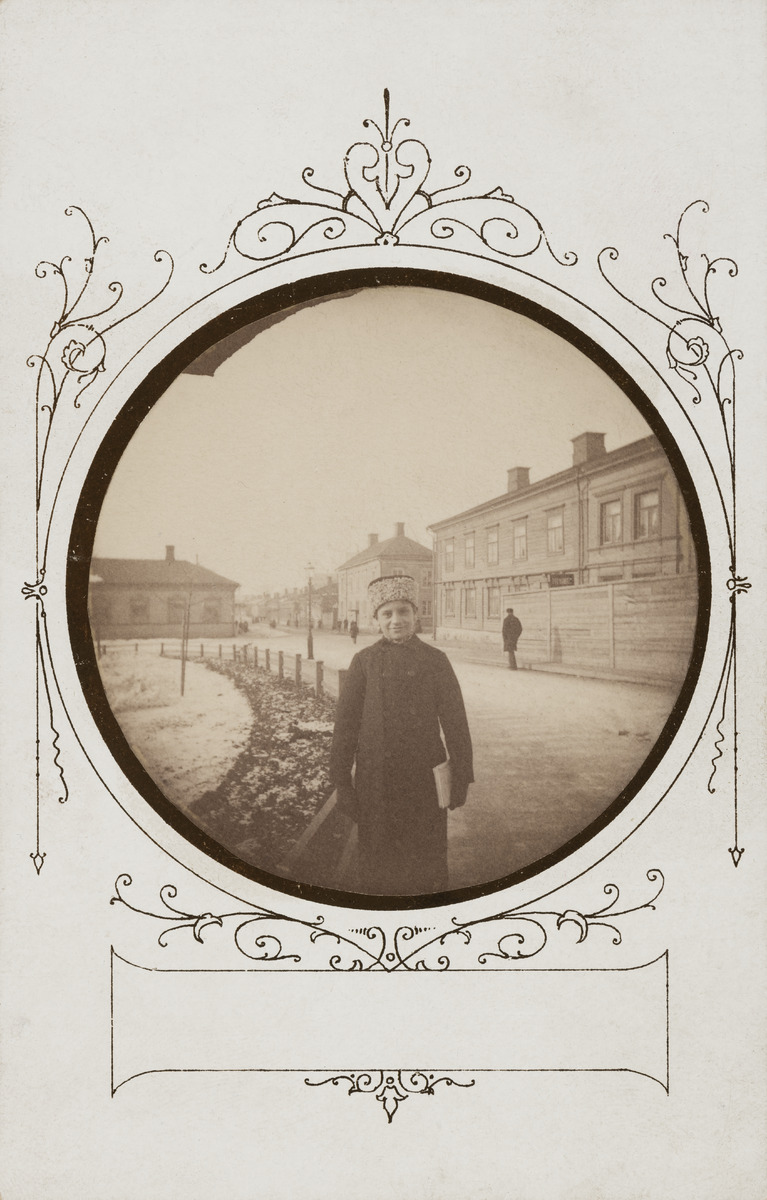
Karvalakkipäinen nuorukainen Kolmikulman puiston laidalla
sisällön kuvaus: Karvalakkipäinen nuorukainen Kolmikulman puiston laidalla. Taustalla Uudenmaankatu 5 ja 7 sekä Uudenmaankatu 2 - Yrjönkatu 14. mustavalkoinen
Ajankohta: kuvausaika 1889 n.
Paikka: Suomi, Uusimaa, Helsinki, Punavuori Helsinki, Uudenmaankatu 2, 5, 7. Yrjönkatu 14. Kolmikulman puisto
Aiheet: nuoret, varhaisnuoret, teini-ikäiset, puurakennukset, puistot, talvi